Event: Ecuador Earthquake
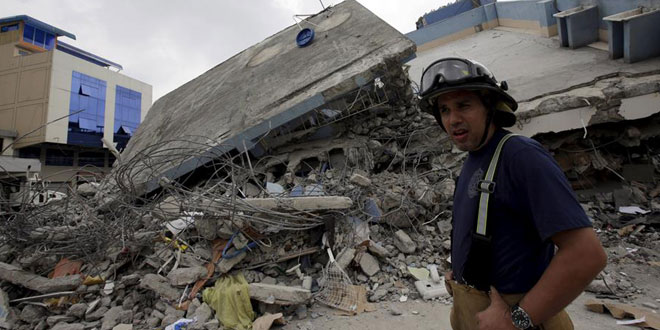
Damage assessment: damage